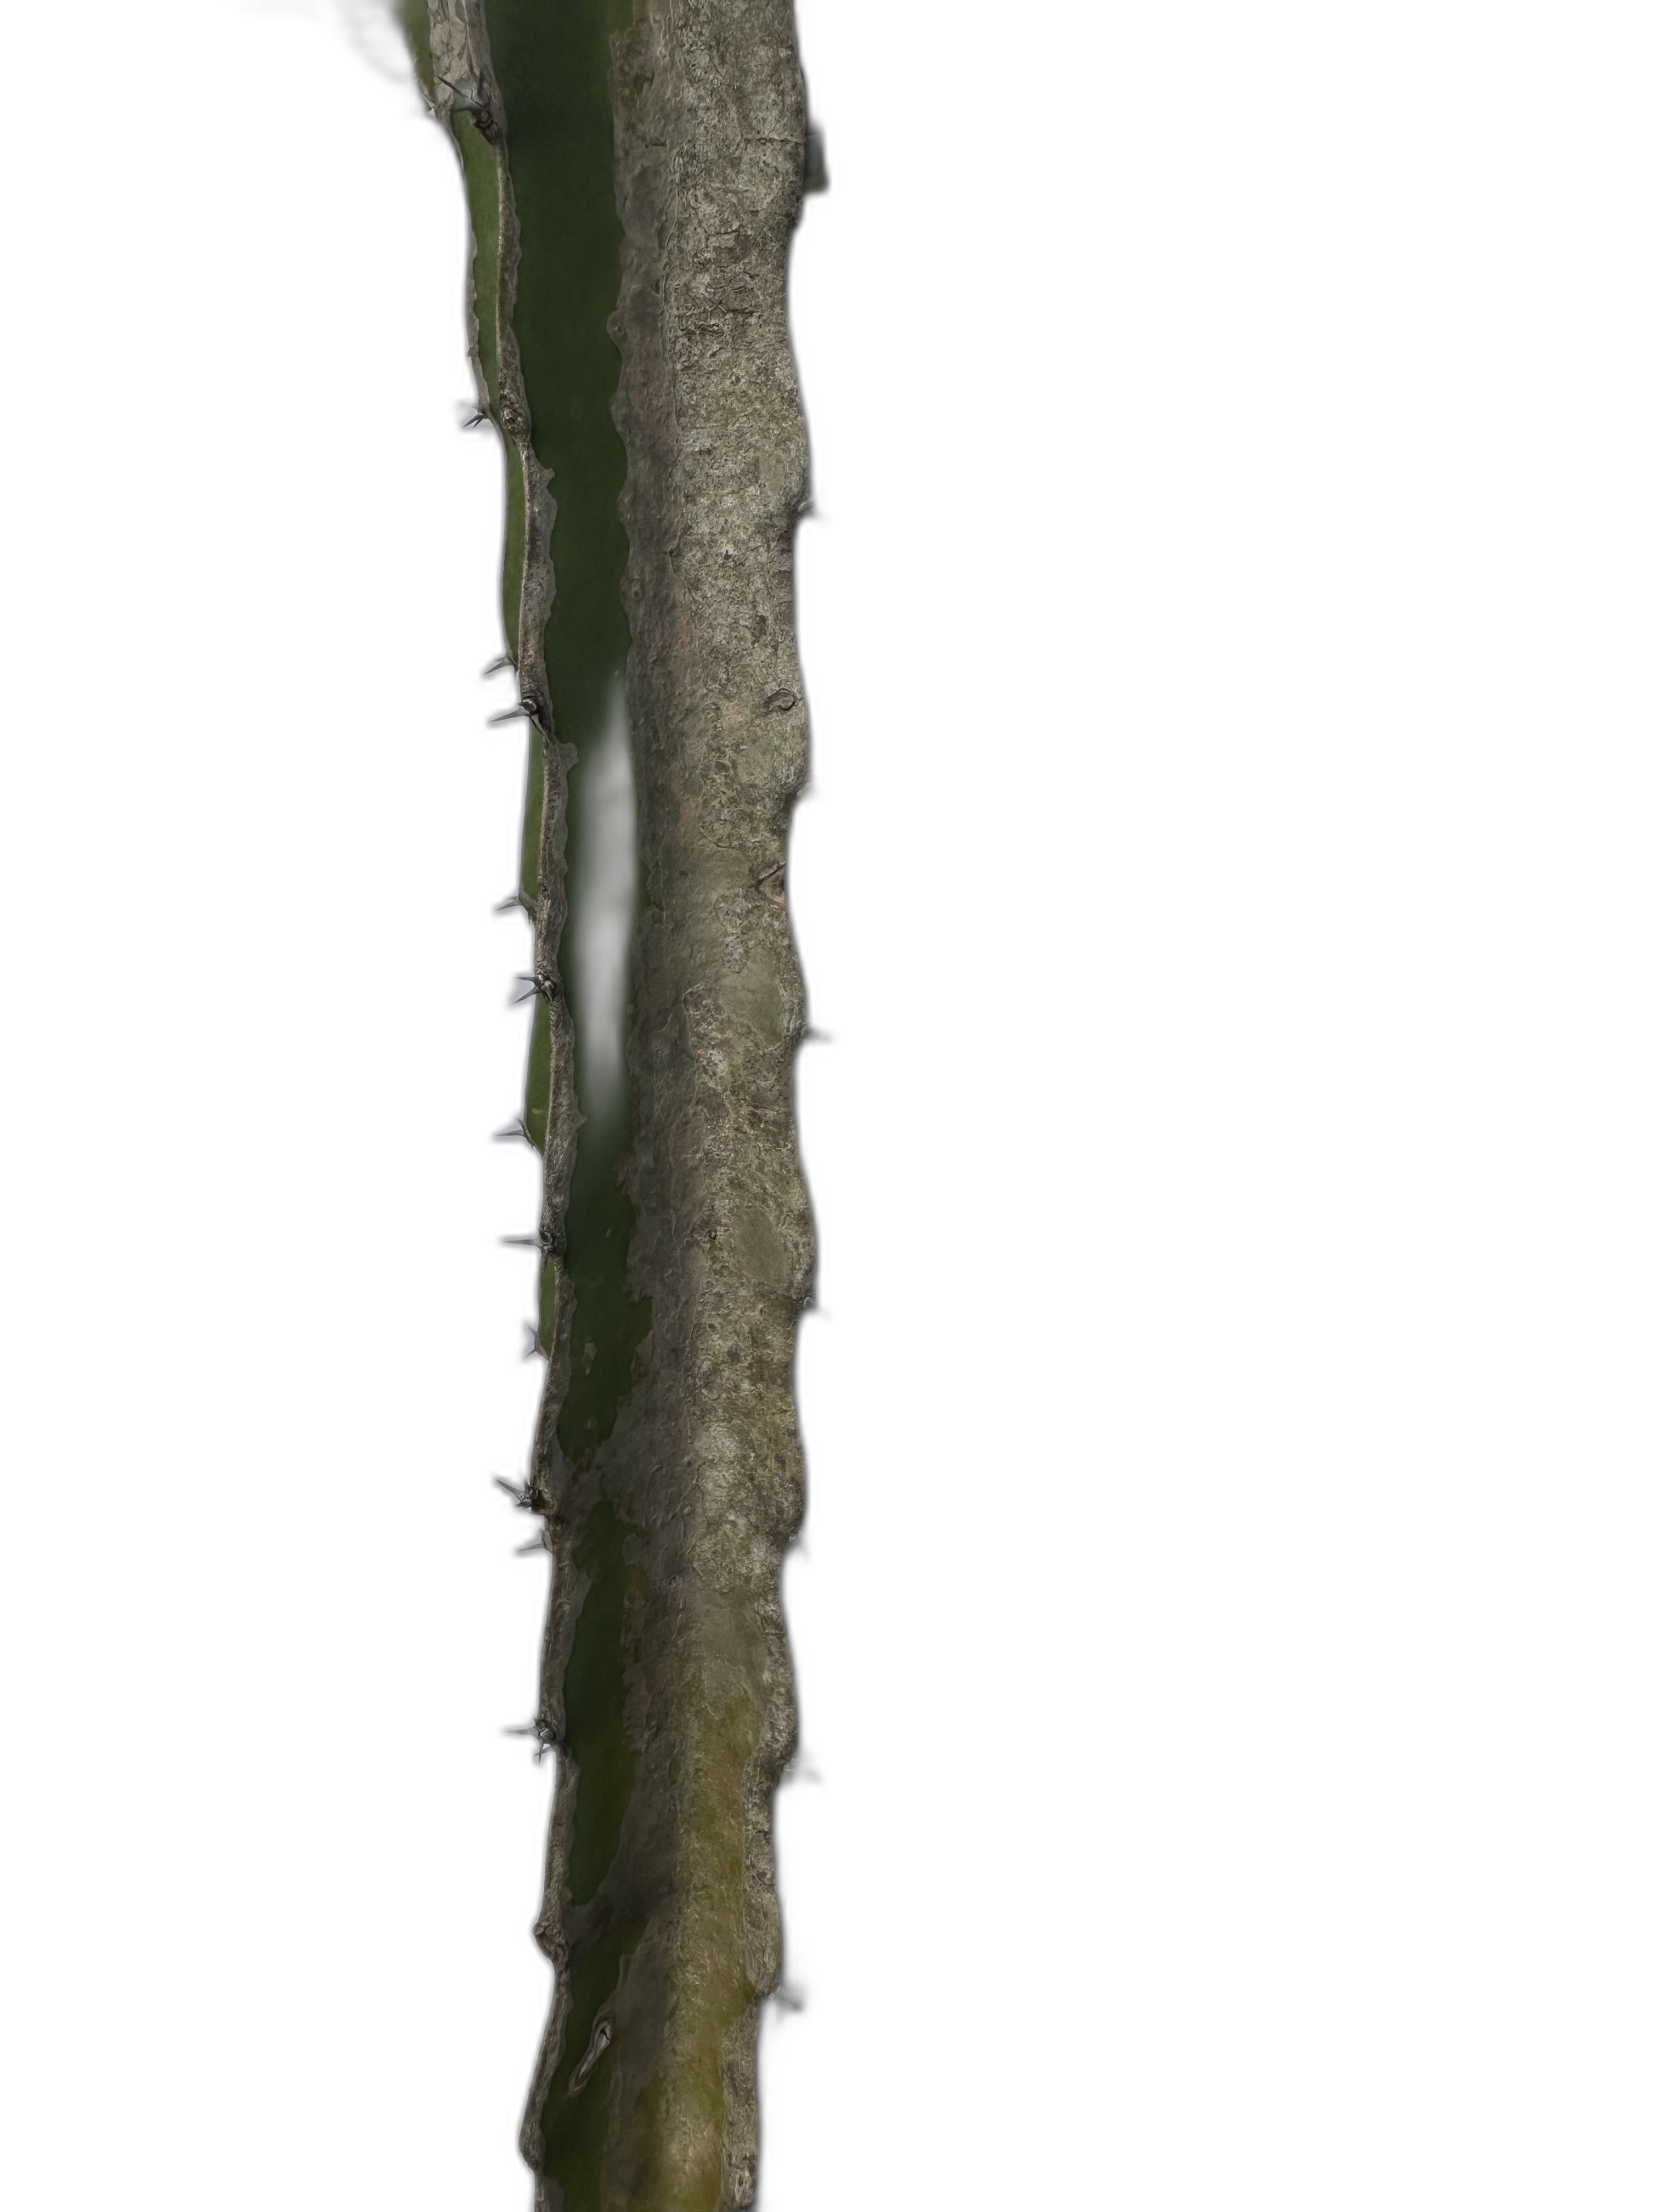
Label: Bad leaf